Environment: real
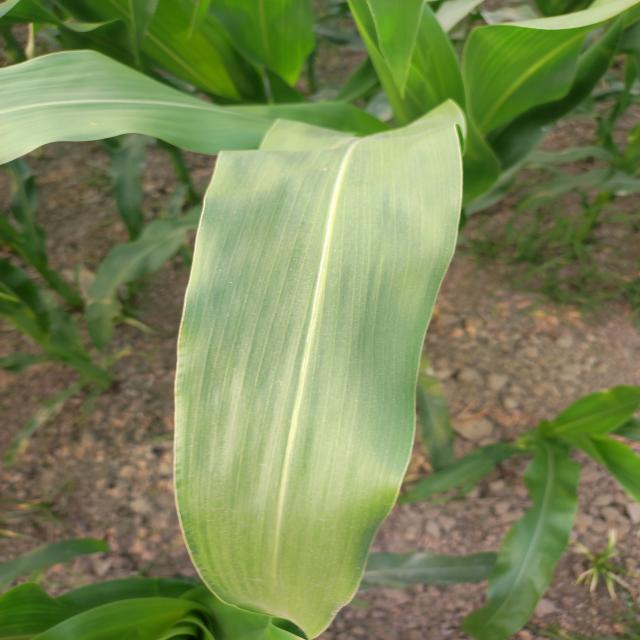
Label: healthy